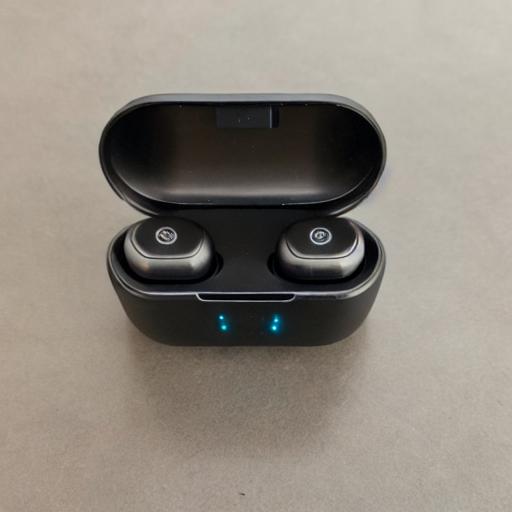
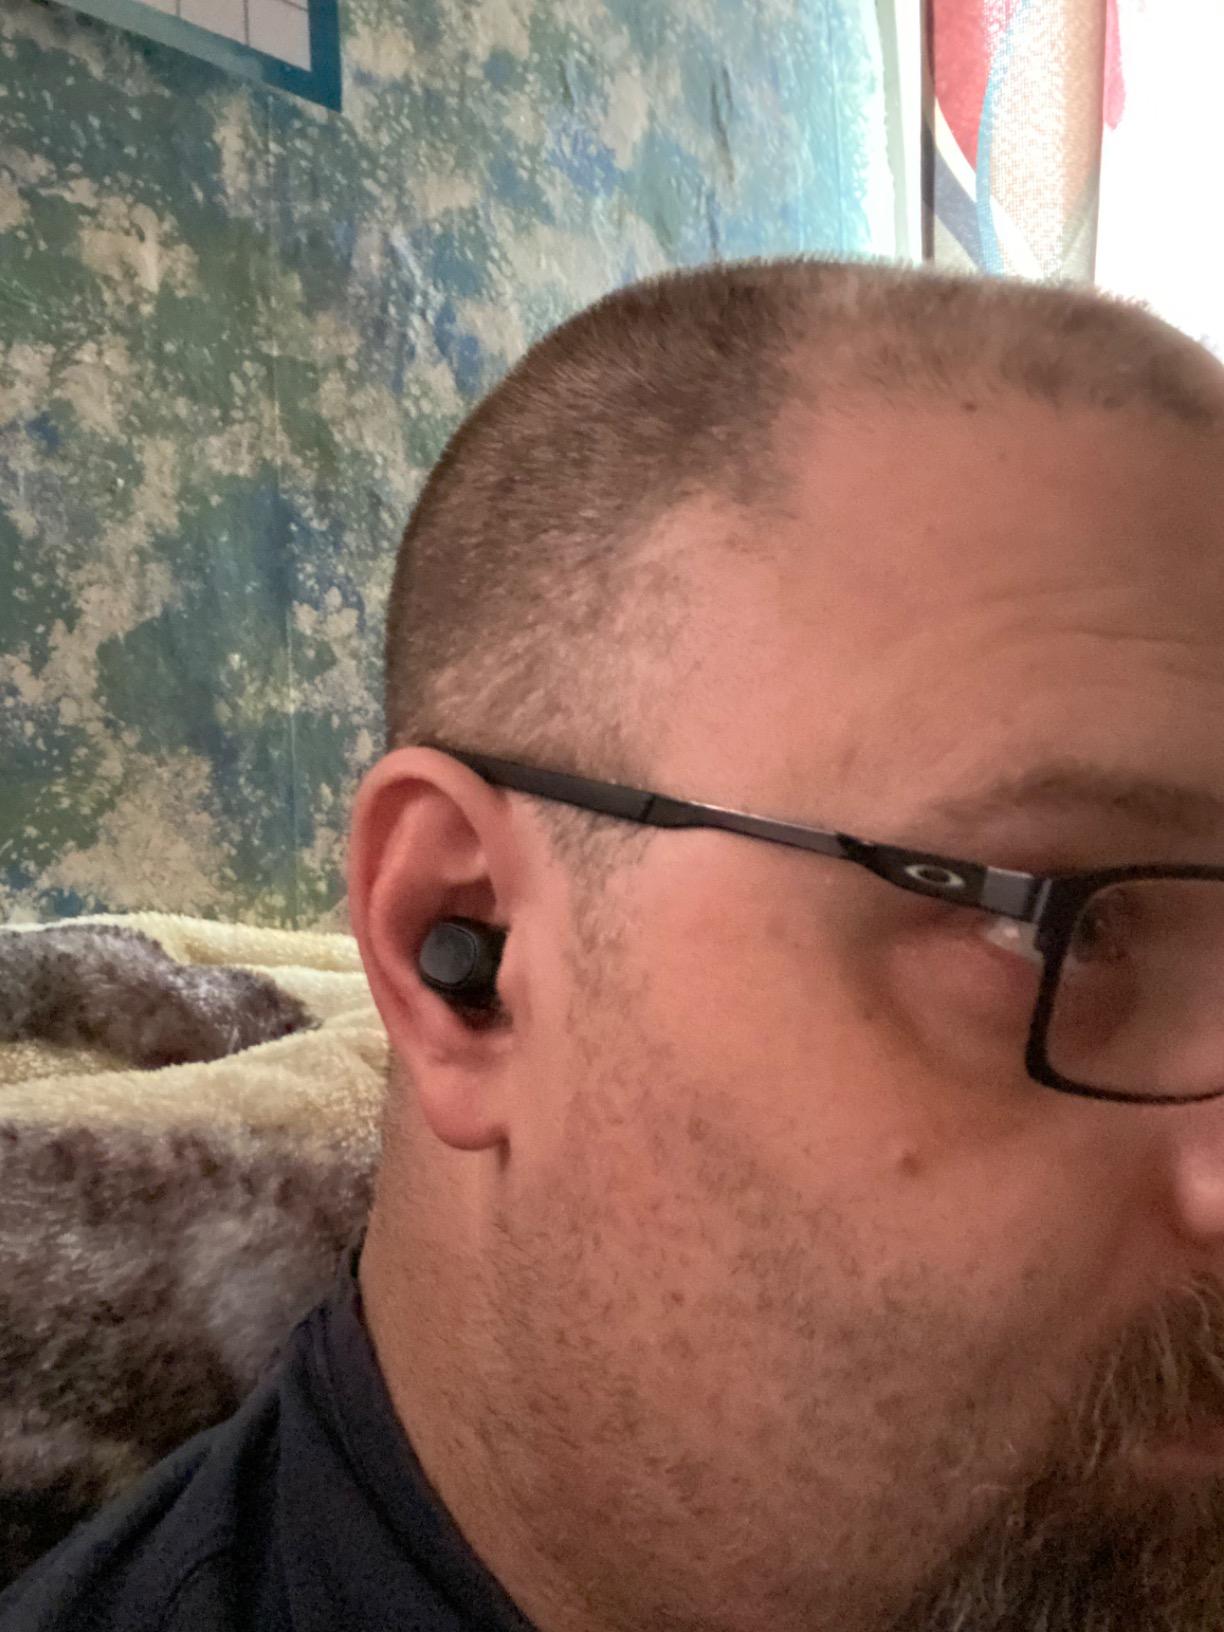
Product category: earbuds
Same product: no